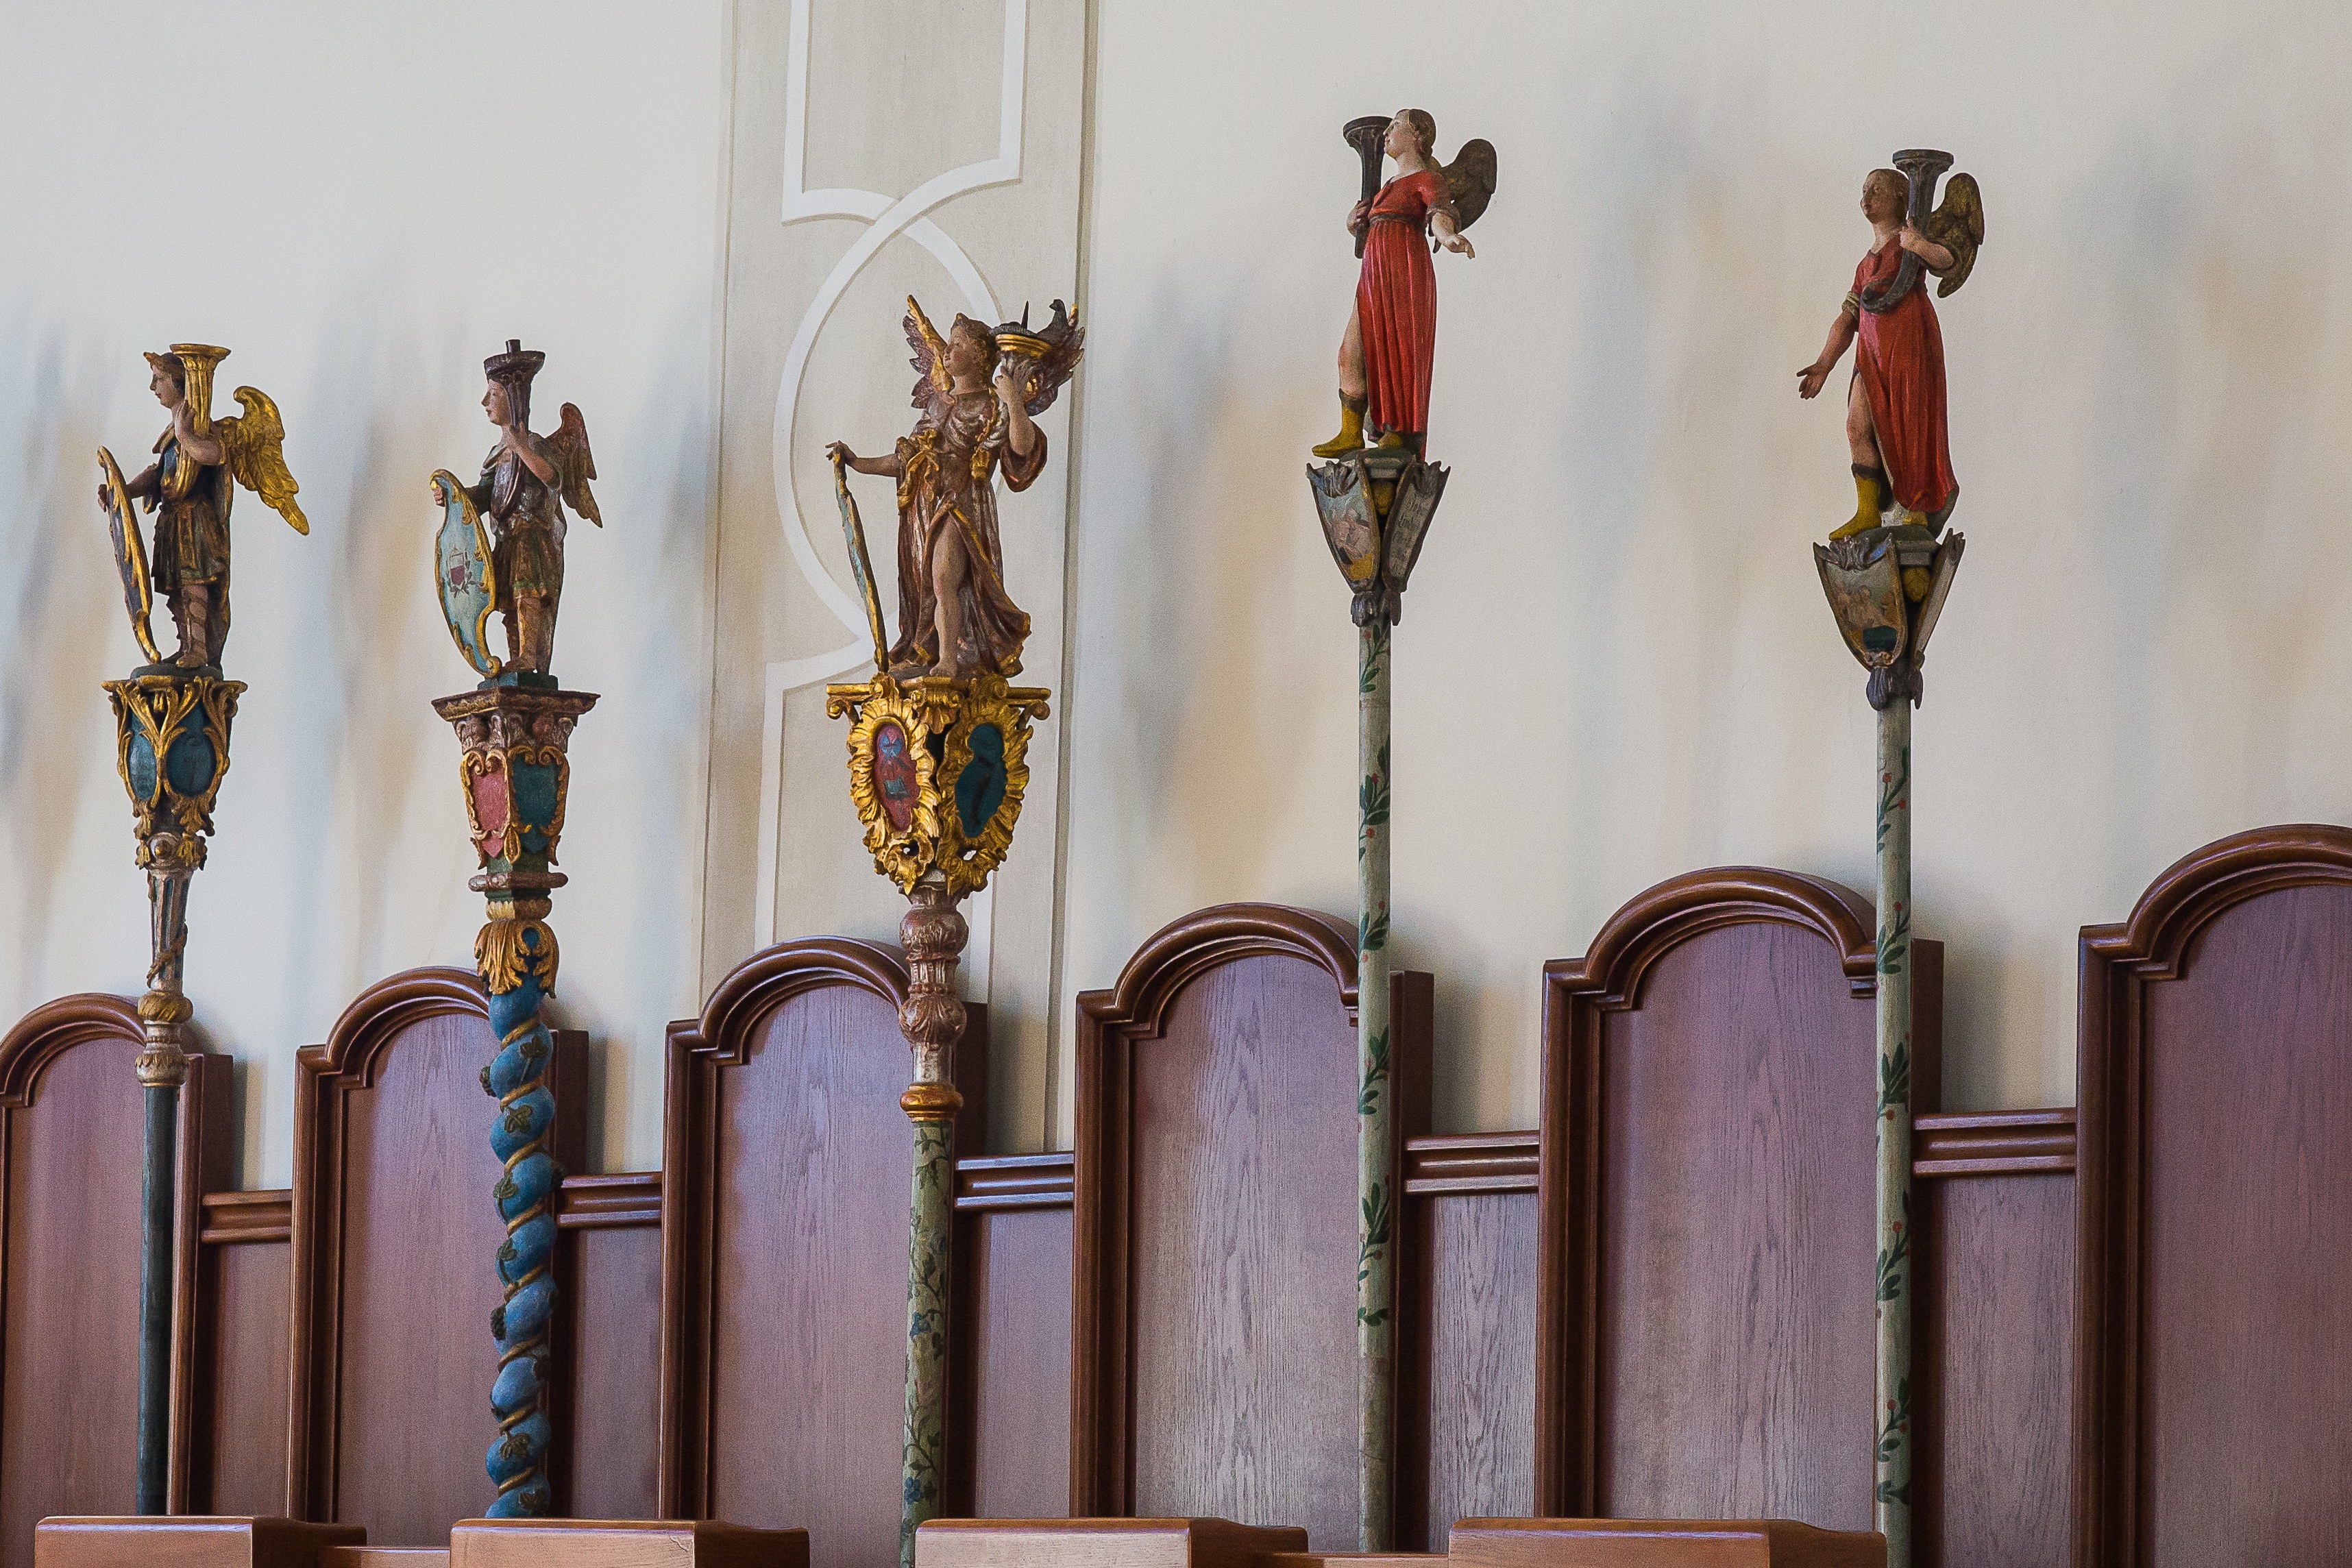
structure, wood, statue, column, interior design, sculpture, art, tourist attraction, horb, horb am neckar, collegiate church, choir stalls, ancient history, baluster